Map seed

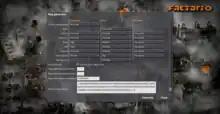
The "new game" screen in "Factorio". In addition to specifying the map seed itself, "Factorio" can also encode all the map settings into a single "map exchange string".

Games which use procedural generation and include support for setting the map seed include "", "Minecraft", "Factorio", "SCP – Containment Breach", and the desktop version of "Terraria". For "Minecraft" especially, there are websites and articles, dedicated to sharing seeds which have been found to generate interesting maps.